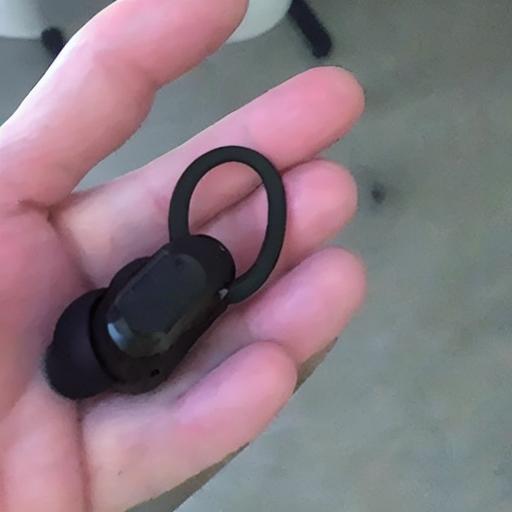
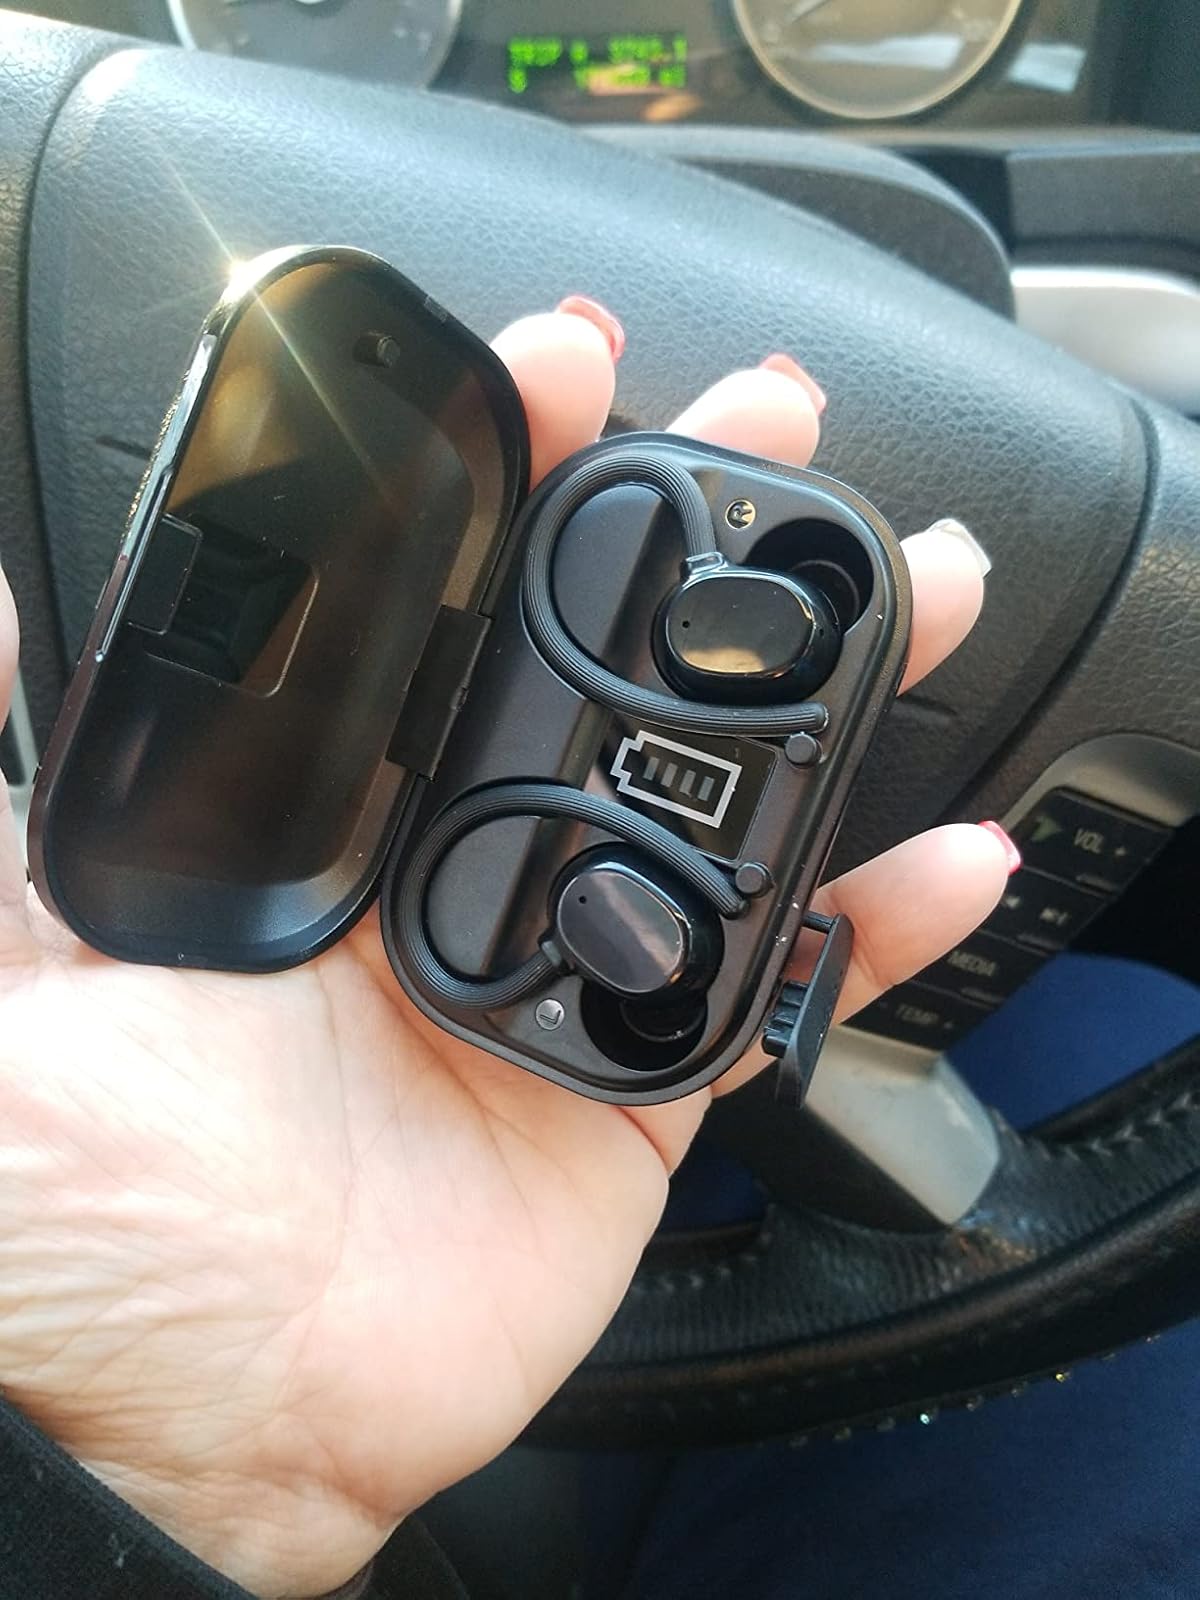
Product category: earbuds
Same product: no